John Hamilton Mortimer

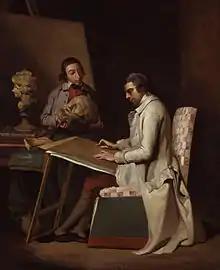
Self-portrait of John Hamilton Mortimer with a student,

John Hamilton Mortimer (17 September 1740 – 4 February 1779) was a British figure and landscape painter and printmaker, known for romantic paintings set in Italy, works depicting conversations, and works drawn in the 1770s portraying war scenes, similar to those of Salvator Rosa.